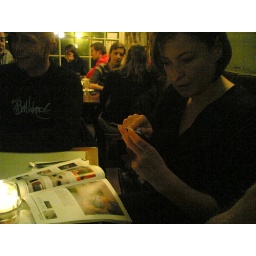
florine playing around with my black iPhone (and the magazine on the table is the new Bright ...with my black iPhone) ^_^